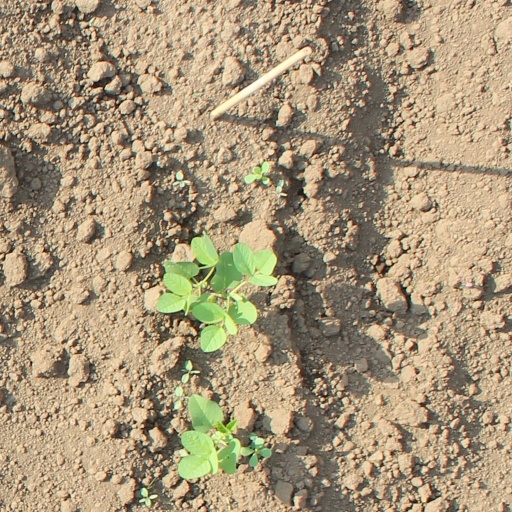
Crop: soybean